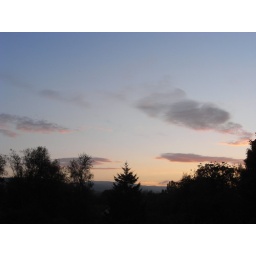
after a day of slow steady cloud build up, the sky suddenly clears by 7 in time for sunset